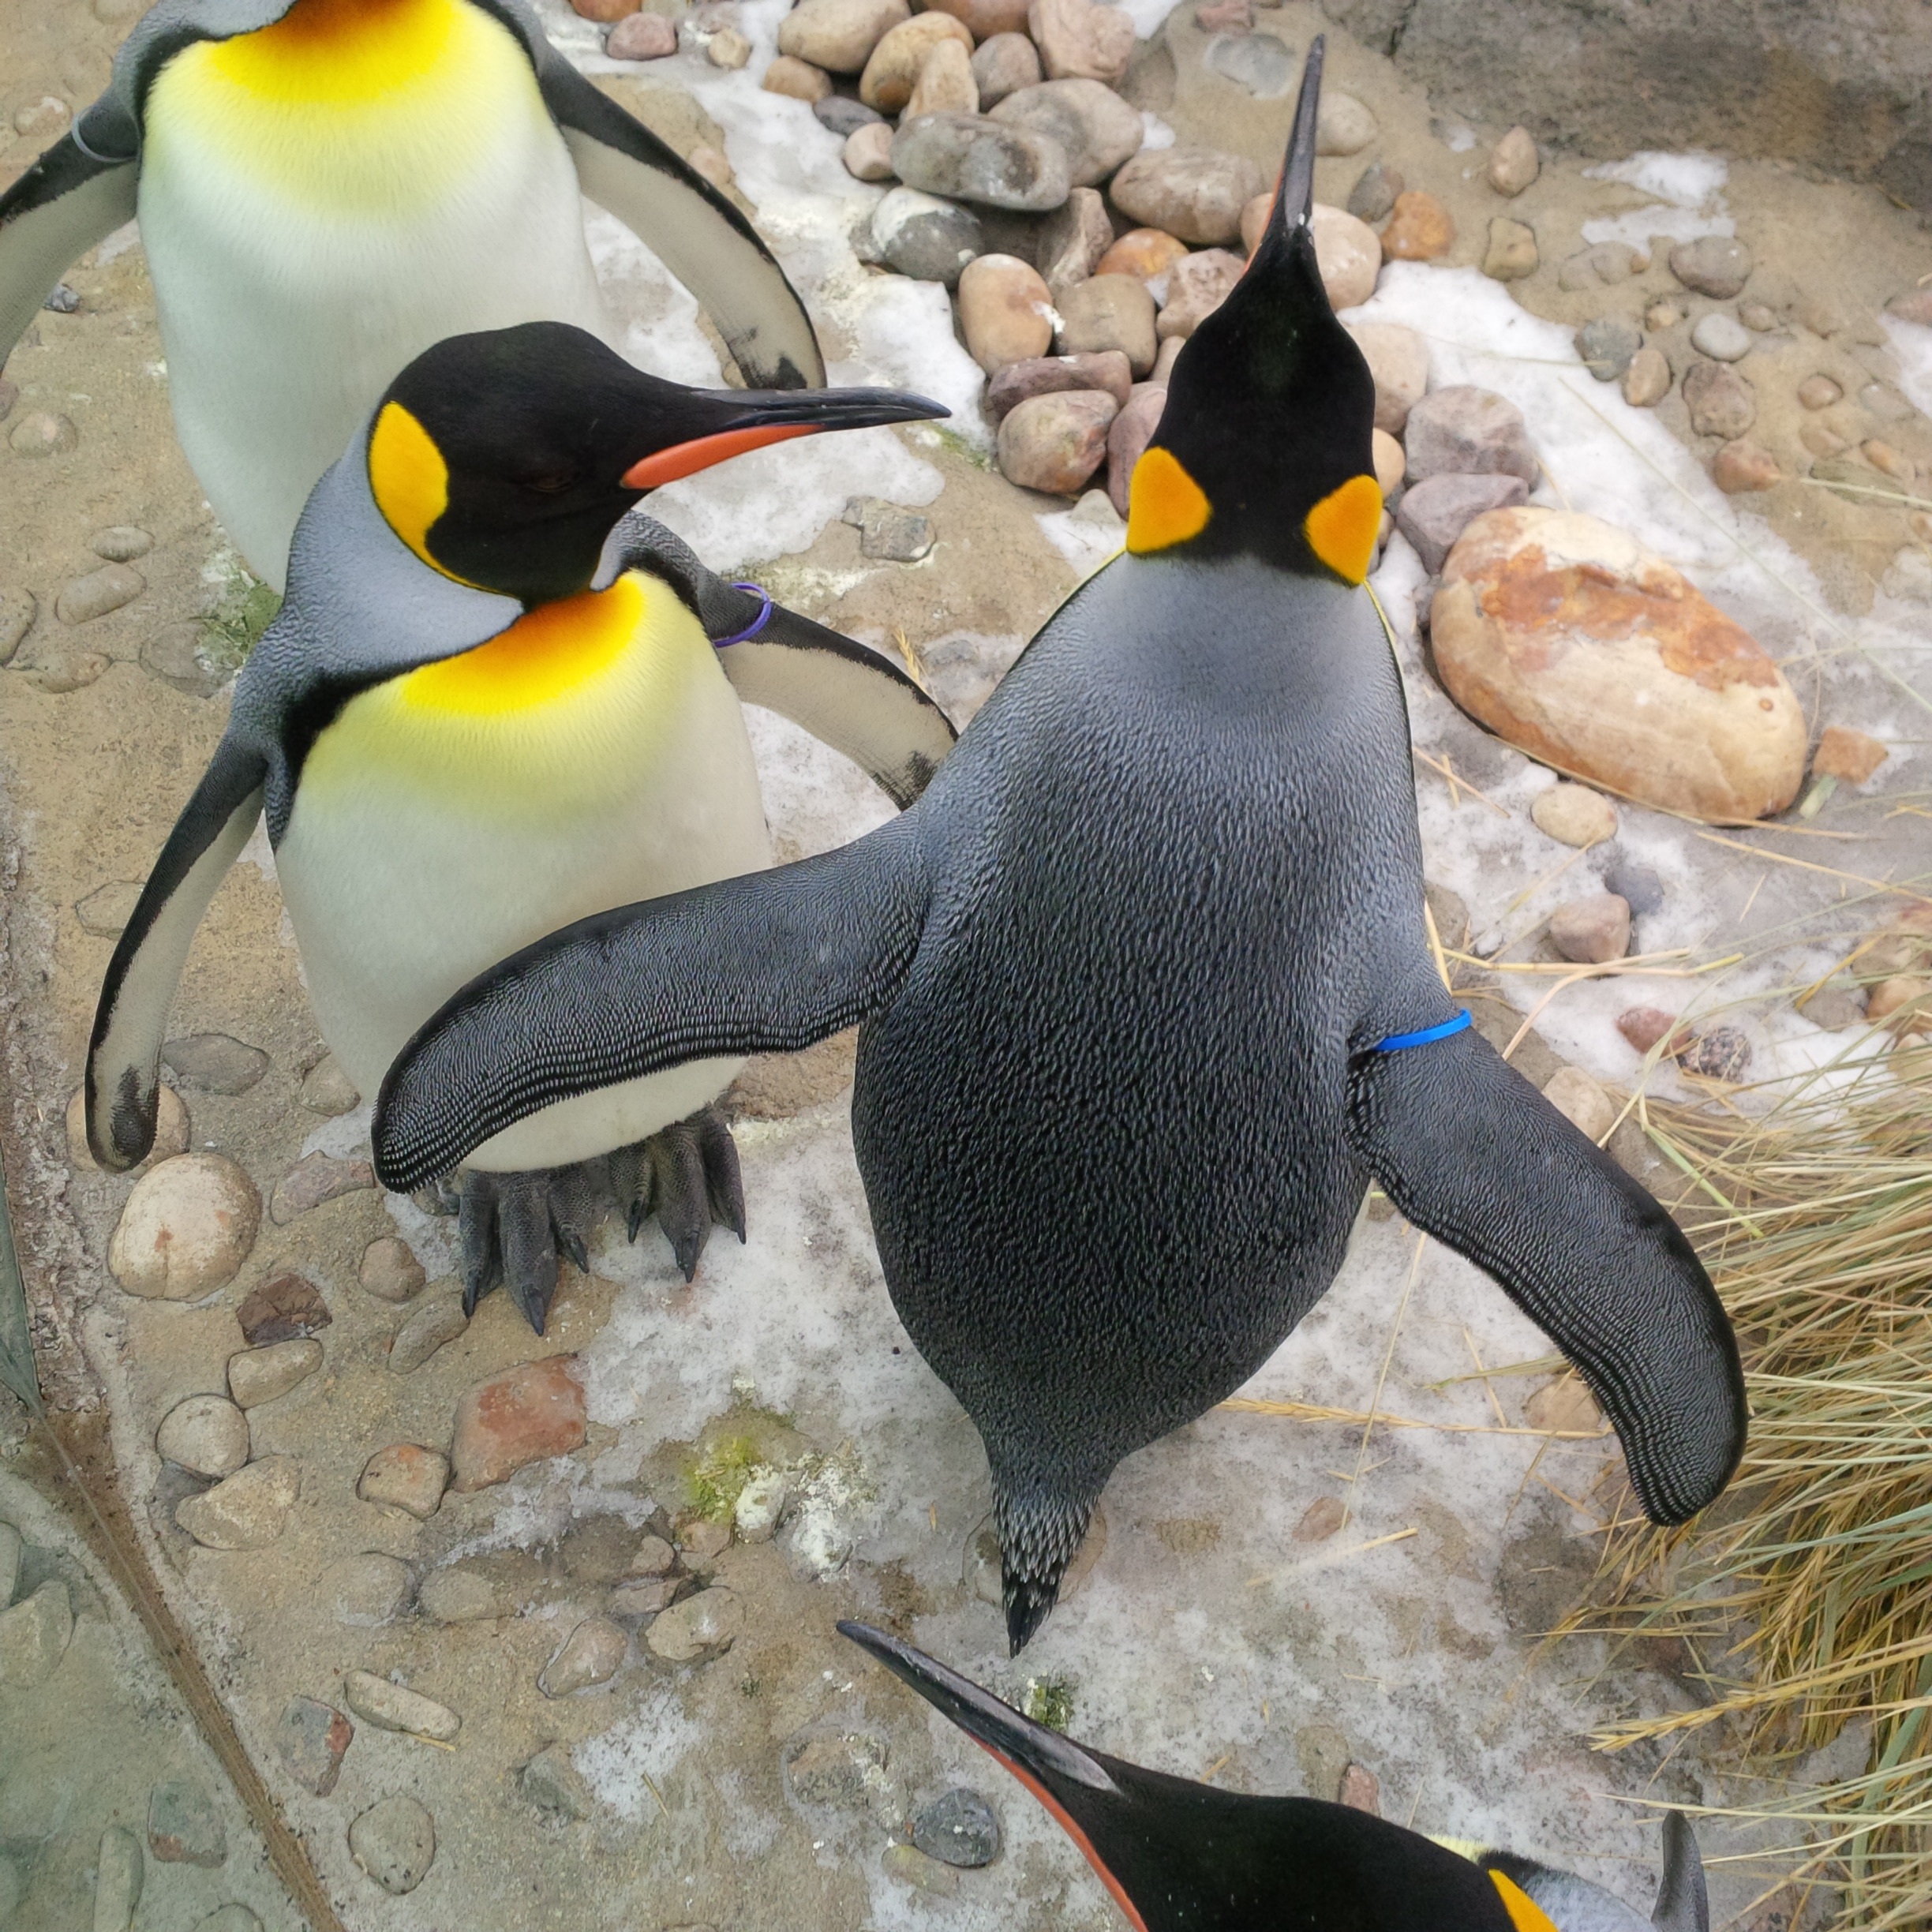
bird, group, wildlife, beak, fauna, penguin, birds, vertebrate, penguins, flightless bird, king penguin